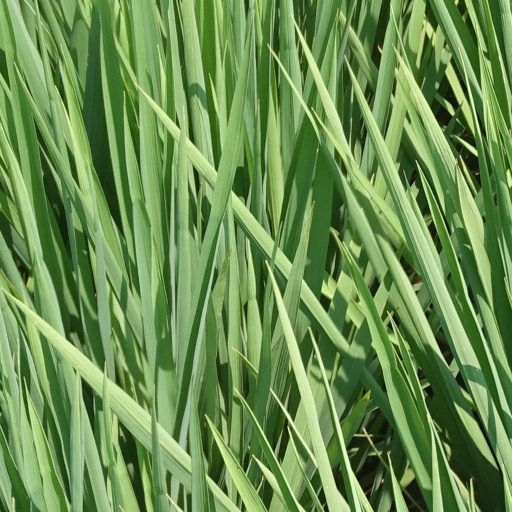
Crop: rice